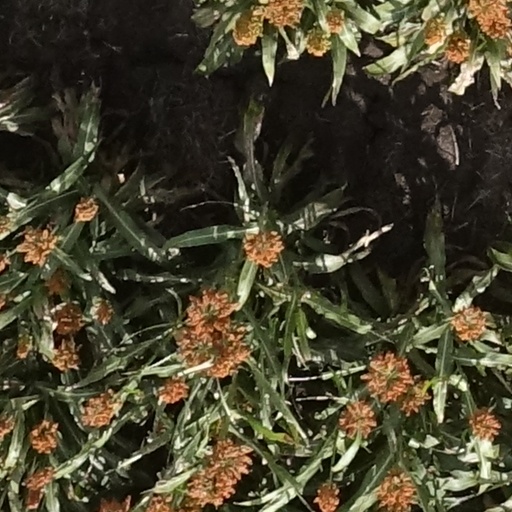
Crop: sorghum